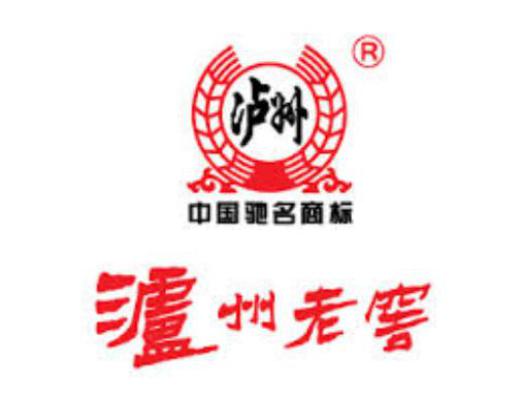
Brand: luzhoulaojiao-3
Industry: Food